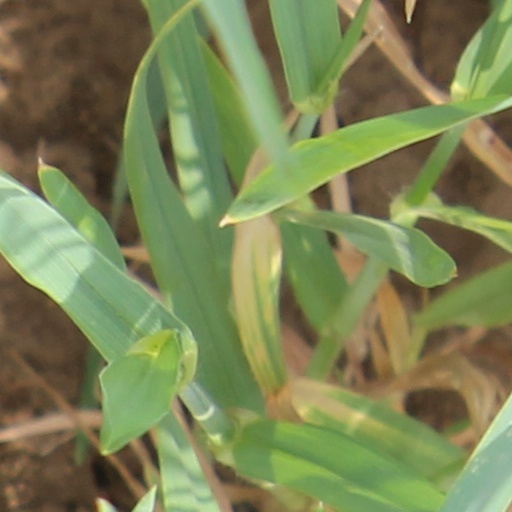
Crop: wheat